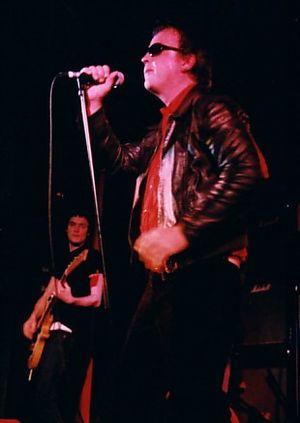
Gluecifer est un groupe de hard rock norvégien, originaire d'Oslo. Formé en 1994, le groupe a produit plusieurs disques underground durant ses premières années d'existence et s'est rapidement auto-proclamé les "kings of rock".